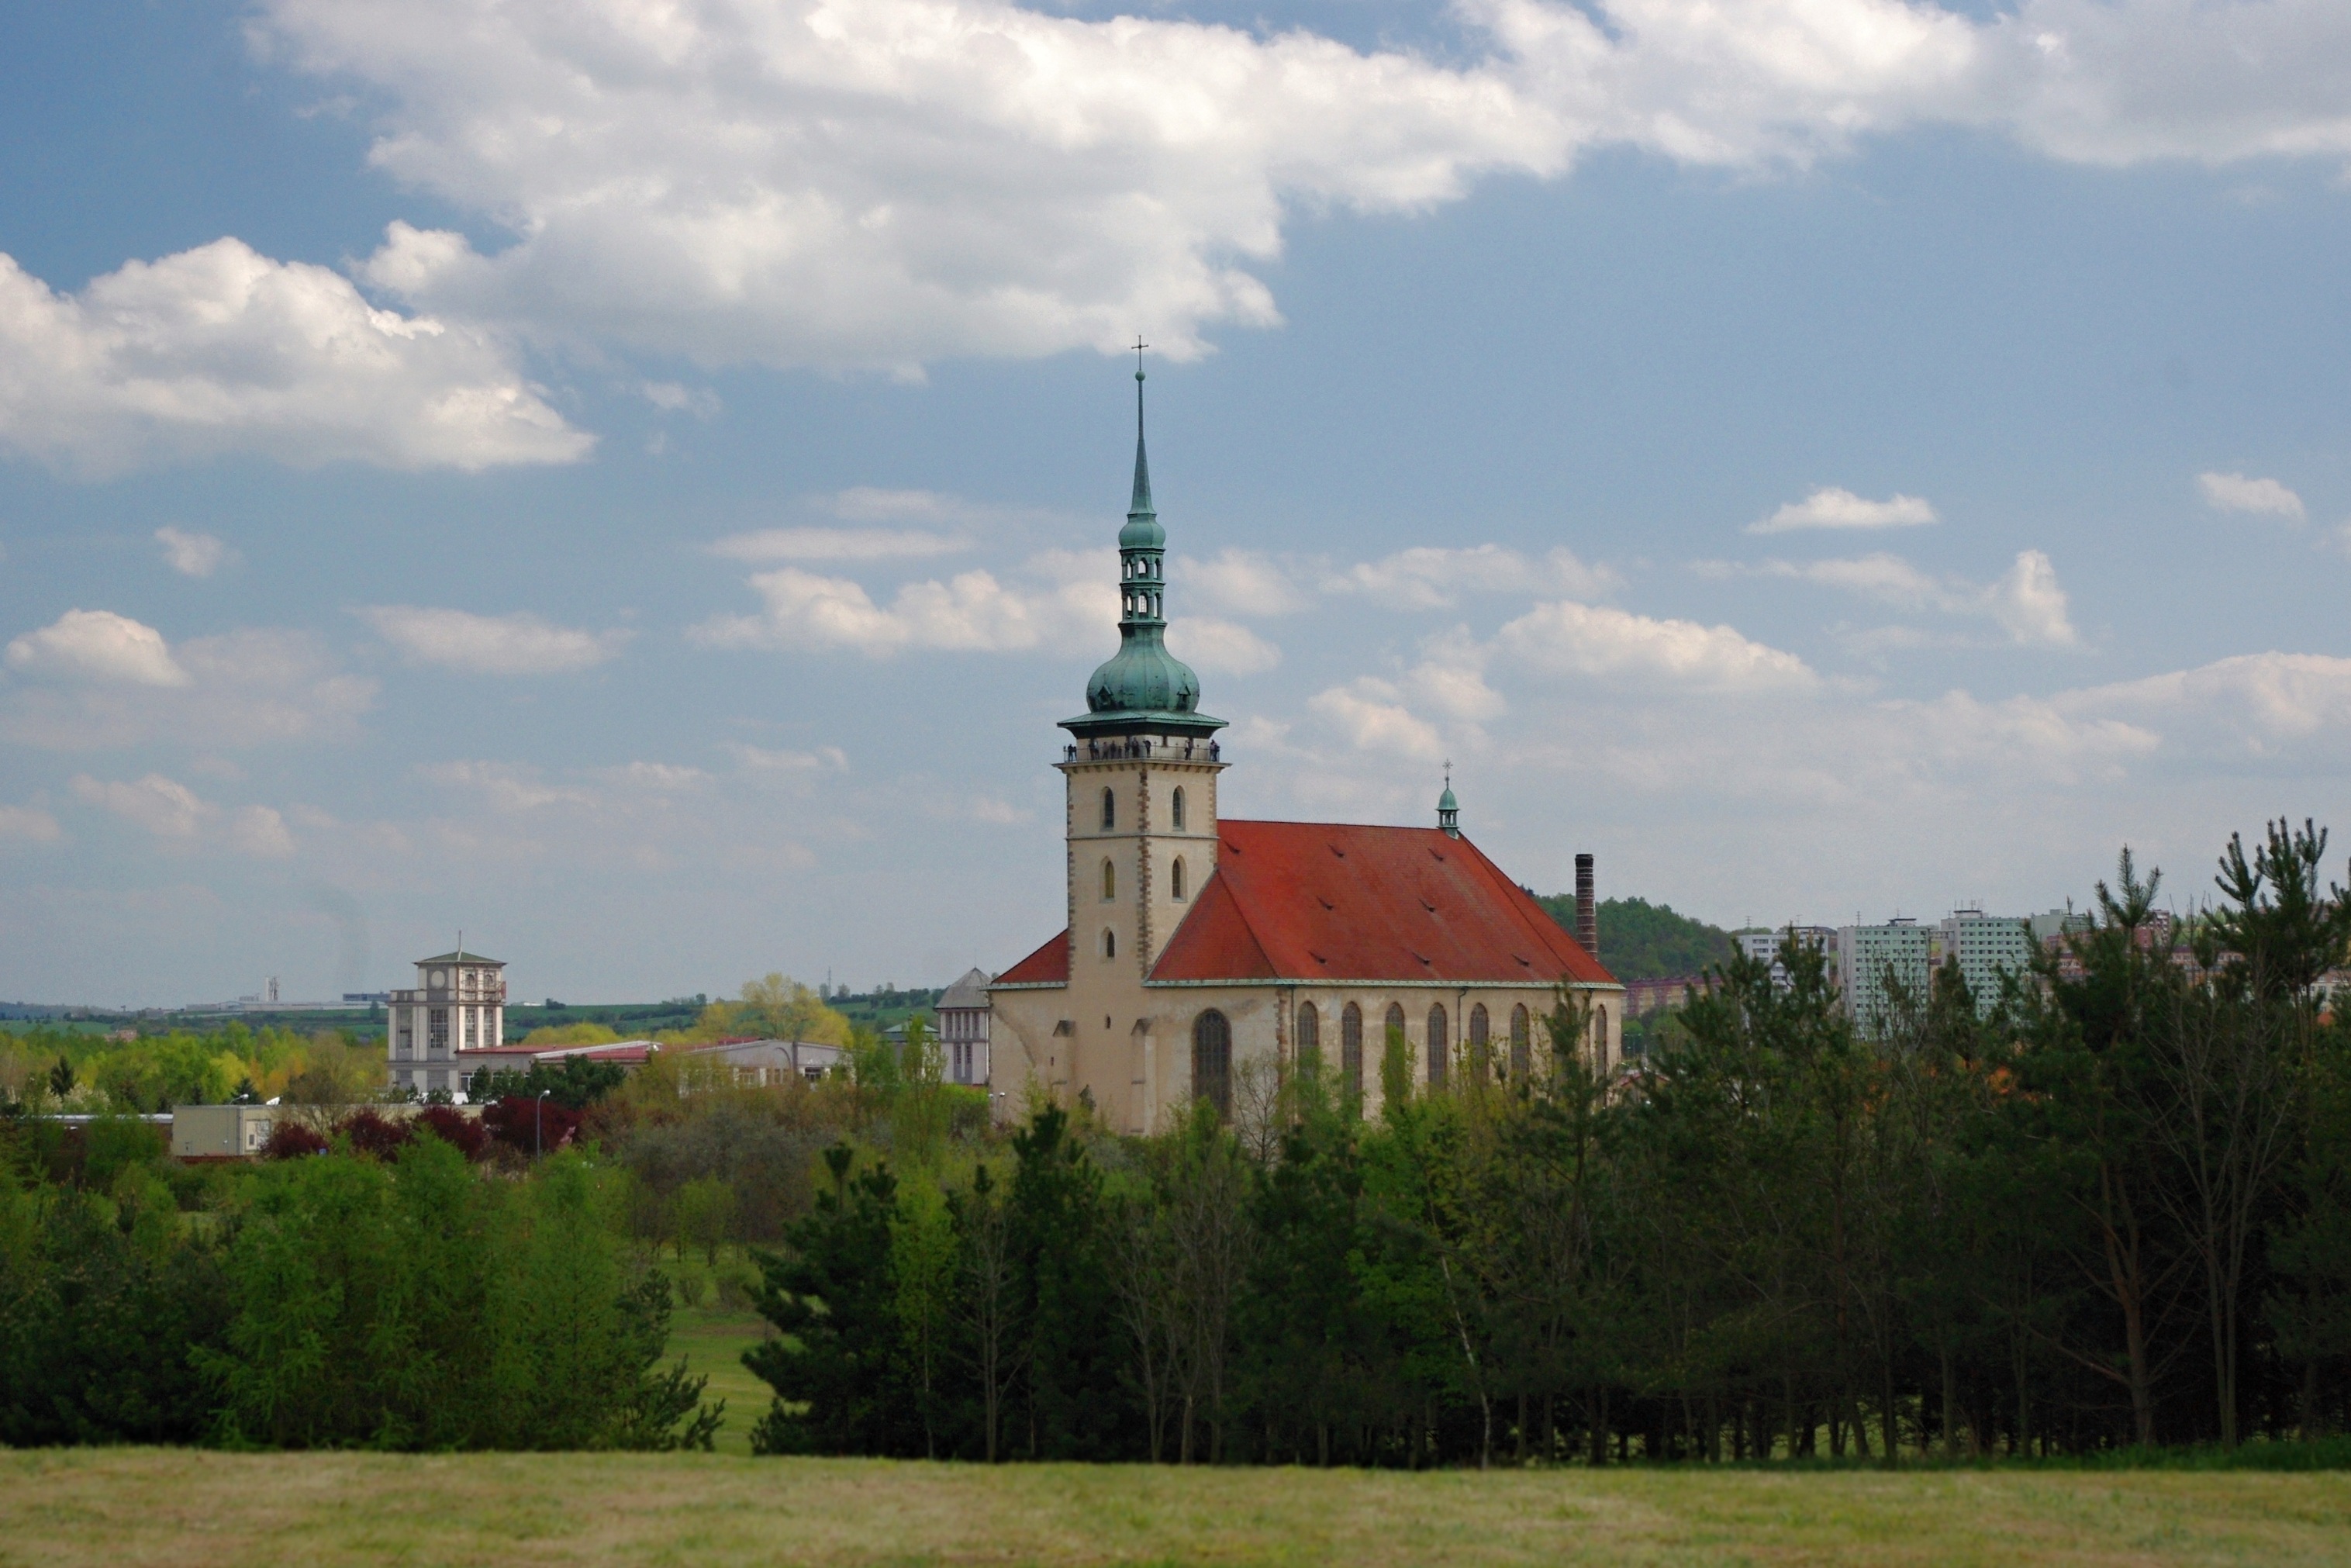
architecture, sky, bridge, building, chateau, monument, heaven, tower, blue, church, tourism, gothic, place of worship, clouds, temple, steeple, monastery, czech republic, moved